Kim Jae-joong

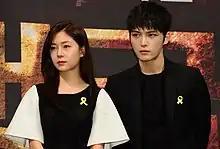
Kim Jae-joong (right) with co-star Baek Jin-hee for the premiere of "Triangle"

Kim released his first Japanese single "Sign / Your Love" on June 27, 2018. On October 24, 2018, he released his second Japanese single, "Defiance" / "Lavender". Both singles would be certified gold (selling over 100,000 copies) by the Recording Industry Association of Japan. Those two songs would be featured on his first Japanese album, "Flawless Love" which was released on April 10, 2019. The album would be the first time he topped the Oricon Weekly Album Rankings as a solo artist with its debut. He promoted the album in Japan during his tour entitled "The Jaejoong Arena Tour 2019 – Flawless Love". His second Japanese album, "Love Covers", was released on September 25, 2019, and debuted at number one on the Oricon Weekly Album Rankings. The album was awarded the Planning Award at the 61st Japan Record Awards and the "Best 3 Albums (Asia)" award at the 34th Japan Gold Disc Award.